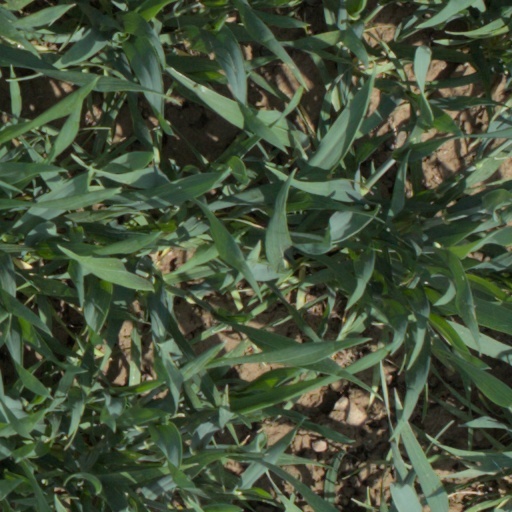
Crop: wheat